Describe the emotion expressed in this image:  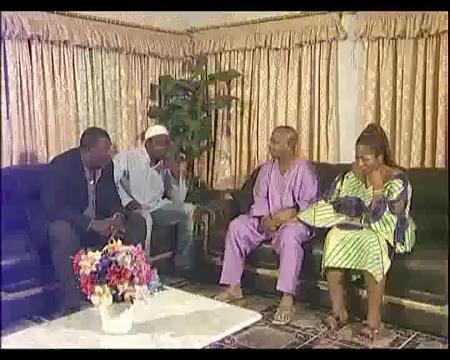
This person displays Fear, valence and arousal with low intensity.